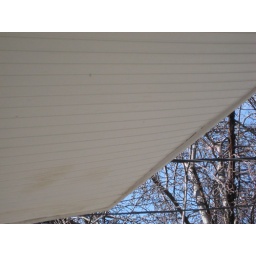
Problems with eaves in April 2008 due to roof leaking all winter and ice building up. Not painted.